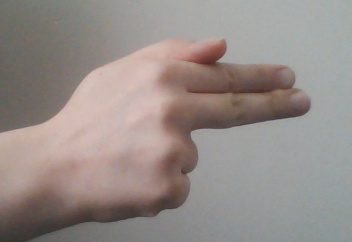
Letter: ghain